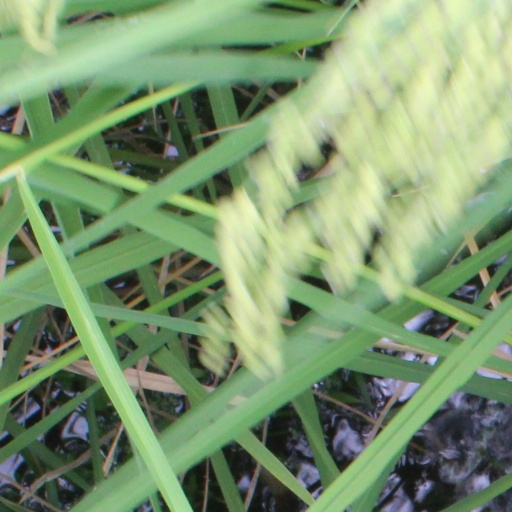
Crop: rice